Wood River Valley

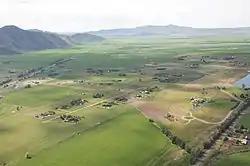
Aerial view of Wood River Valley in 2009

The Wood River Valley is a region in south-central Idaho. Located in Blaine County, it is named after the Big Wood and Little Wood Rivers, which flow through the area.